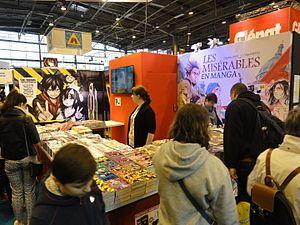
Un manga est une bande dessinée japonaise.
Kurokawa est une maison d'édition spécialisée dans le manga créée en septembre 2005. Kurokawa est le label d'Univers Poche spécialisé dans l'édition de mangas.